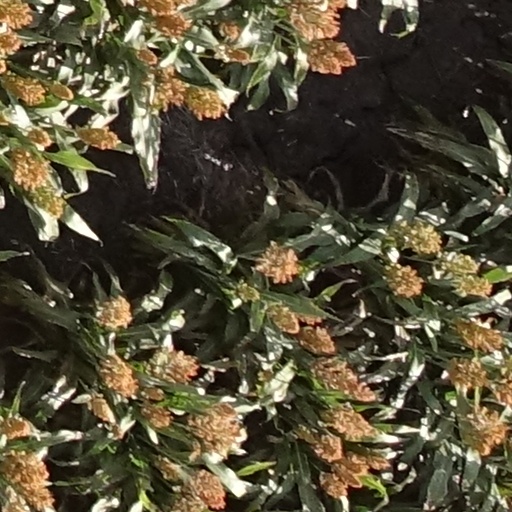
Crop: sorghum